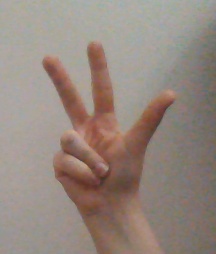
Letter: al